Southern Andean Yungas

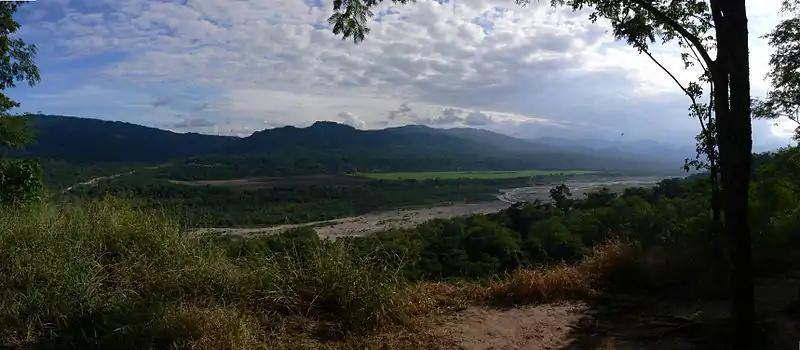
Panorama of San Lorenzo River in Calilegua National Park.

The ecoregion occurs along the eastern slope of the Andes from southern Bolivia into northern Argentina, at elevations ranging from . In the lowlands to the east the Yungas transition to the semi-arid Dry Chaco. To the northwest they are bounded by the Bolivian montane dry forests, and by the high-elevation Central Andean puna and High Monte grasslands to the west.